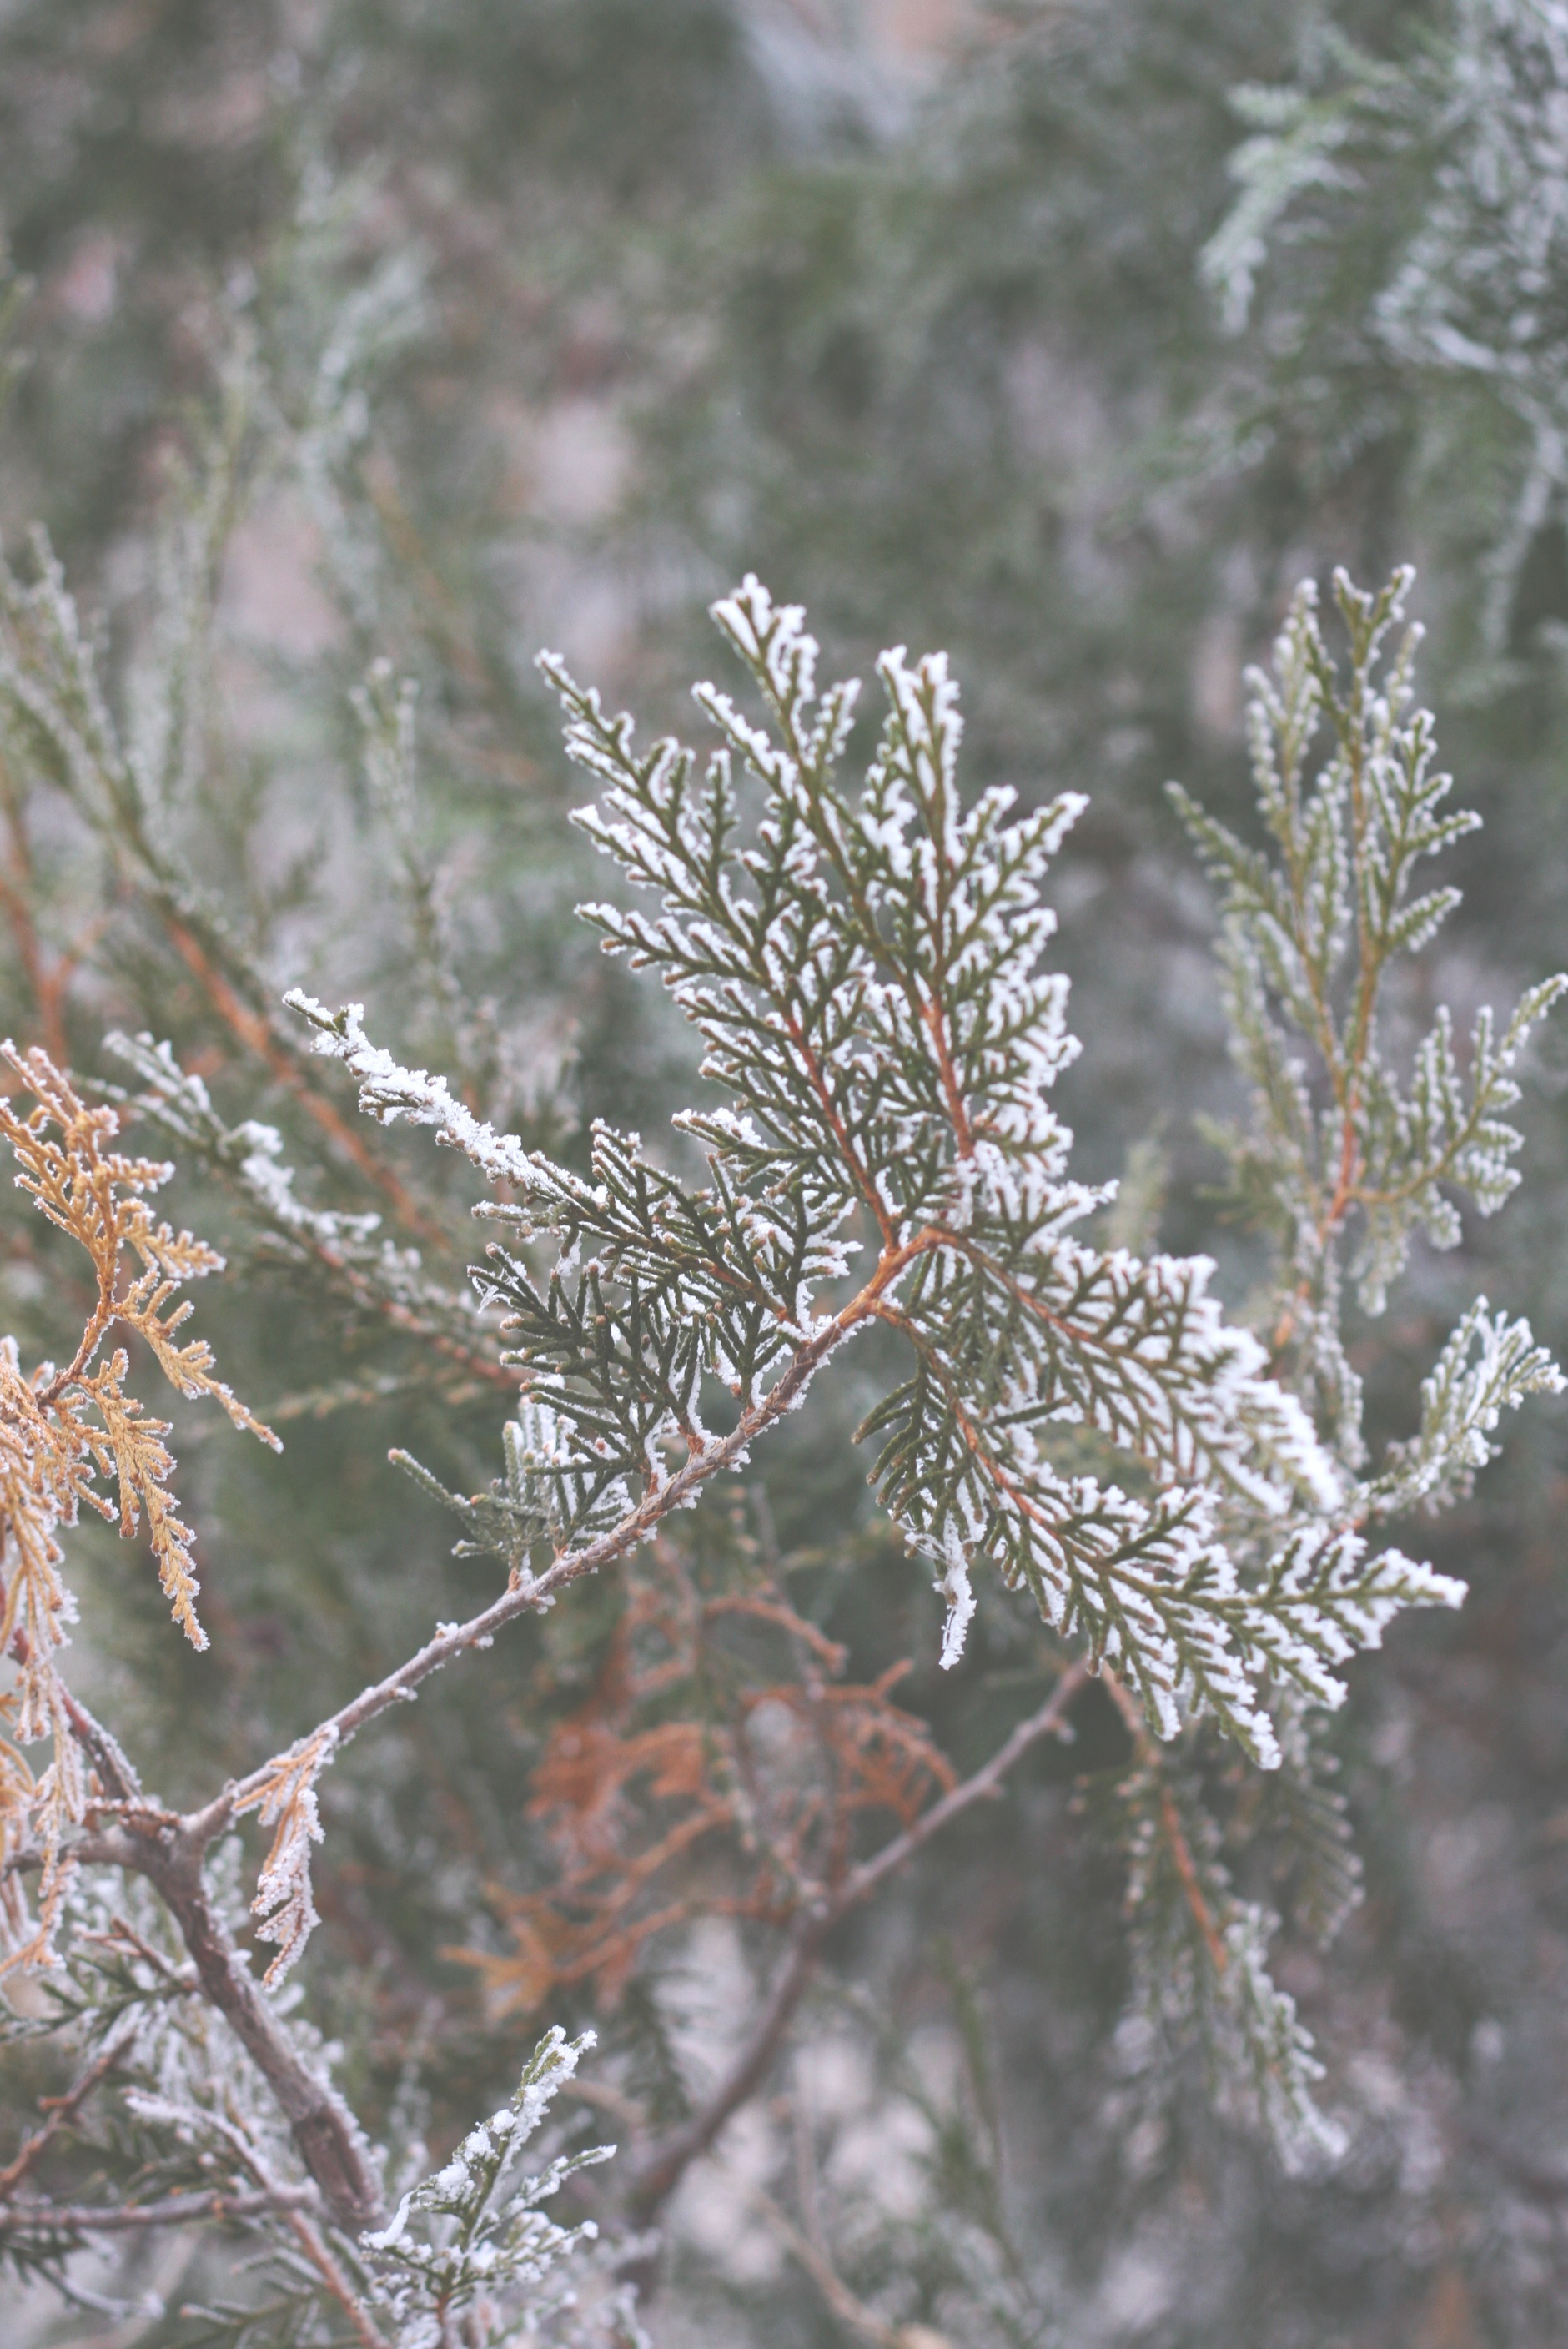
tree, nature, branch, snow, winter, plant, leaf, flower, frost, ice, weather, botany, fir, flora, season, twig, spruce, freezing, woody plant, land plant